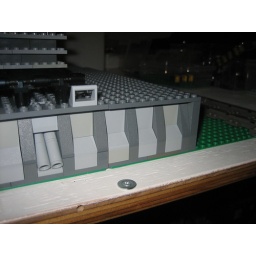
retaining wall to lake 4 bricks 2 plates in height